History of the Tunisia national football team

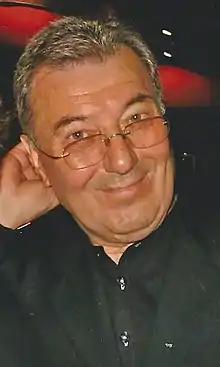
Roger Lemerre, the coach who won the only African Cup Tunisia had.

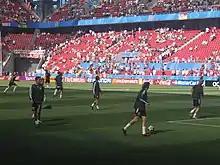
The warm-up preceding the Germany-Tunisia match during the 2005 Confederations Cup.

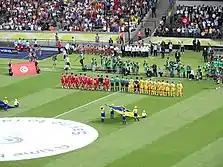
Tunisia's match against Ukraine at the Olympiastadion in Berlin during the 2006 FIFA World Cup.

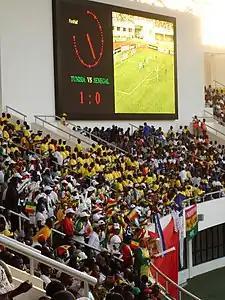
Board of the stadium showing Tunisia's leading against Senegal in AFCON 2008.

Before the arrival of a new coach preparing the team for the upcoming African Cup, which will be held in Tunisia, the team drew 1–1 against France at Stade 7 November. The list of Tunisia's new coaches included Artur Jorge, Vahid Halilhodžić, Gilbert Gress, and Philippe Troussier. In September 2002, the Tunisian Football Federation announced that it was finalizing a contract with Roger Lemerre, the former coach of France. On 25 September 2002, the Tunisian Football Federation confirmed Lemerre as the country's new head coach. Lemerre coached his first match against Egypt on 20 November 2002.